Port District Football Club

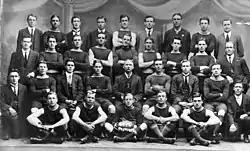
Semaphore Central F.C. won their Premiership in 1914

The club was originally established as "LeFevre Peninsula Football Club" and after several name changes, in 1898 it was renamed "Semaphore Central Football Club". During their first years of existence, LeFevre shared grounds with Port Adelaide.